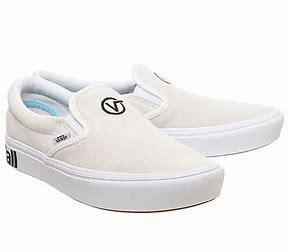
Brand: Vans
Model: Comfycush Slip On